Alfred L. Cralle

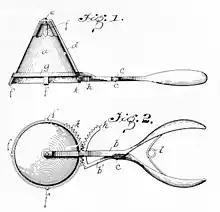
Ice Cream Mold and Disher

Alfred L. Cralle, who was African American, was born in Kenbridge, Lunenburg County, Virginia, in 1866, just after the end of the American Civil War. He attended local schools and worked with his father in the carpentry trade as a young man, becoming interested in mechanics. He was sent to Washington, D.C., where he attended Wayland Seminary, one of a number of schools founded by the American Baptist Home Mission Society to help educate African Americans after the Civil War.